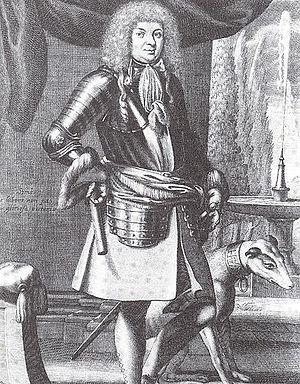
Albert de Saxe-Cobourg est un prince de la branche ernestine de la maison de Wettin né le 24 mai 1648 à Gotha et mort le 6 août 1699 à Cobourg. Il est duc de Saxe-Cobourg de 1675 à sa mort.